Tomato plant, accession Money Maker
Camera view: tilt-top (135 deg); turntable rotation: 30 degrees
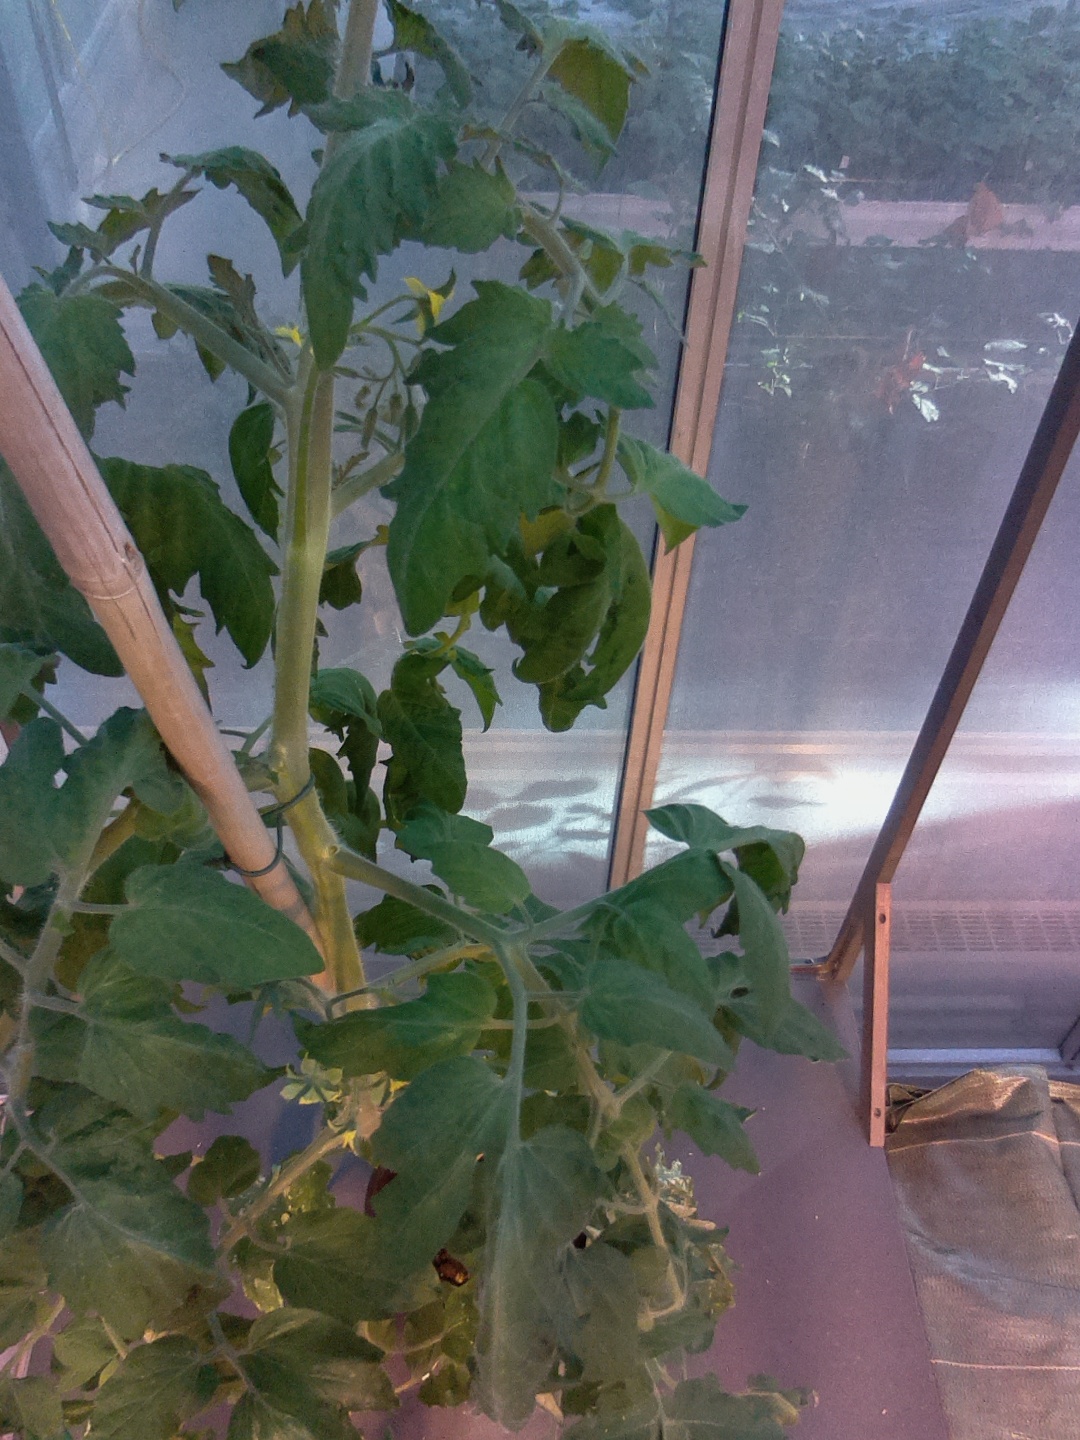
BBCH growth stage 67: Full flowering, 70%-80% of flowers open, more petals falling